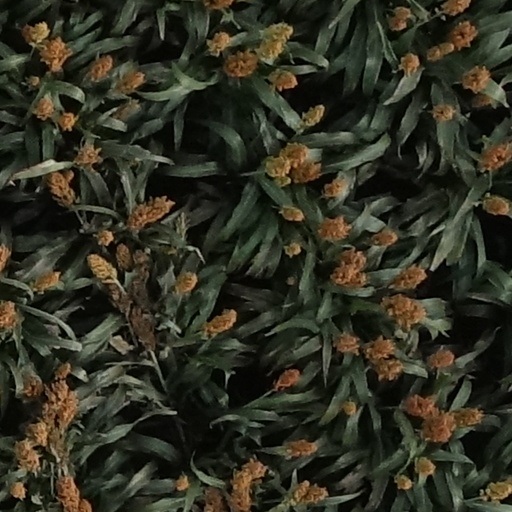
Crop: sorghum